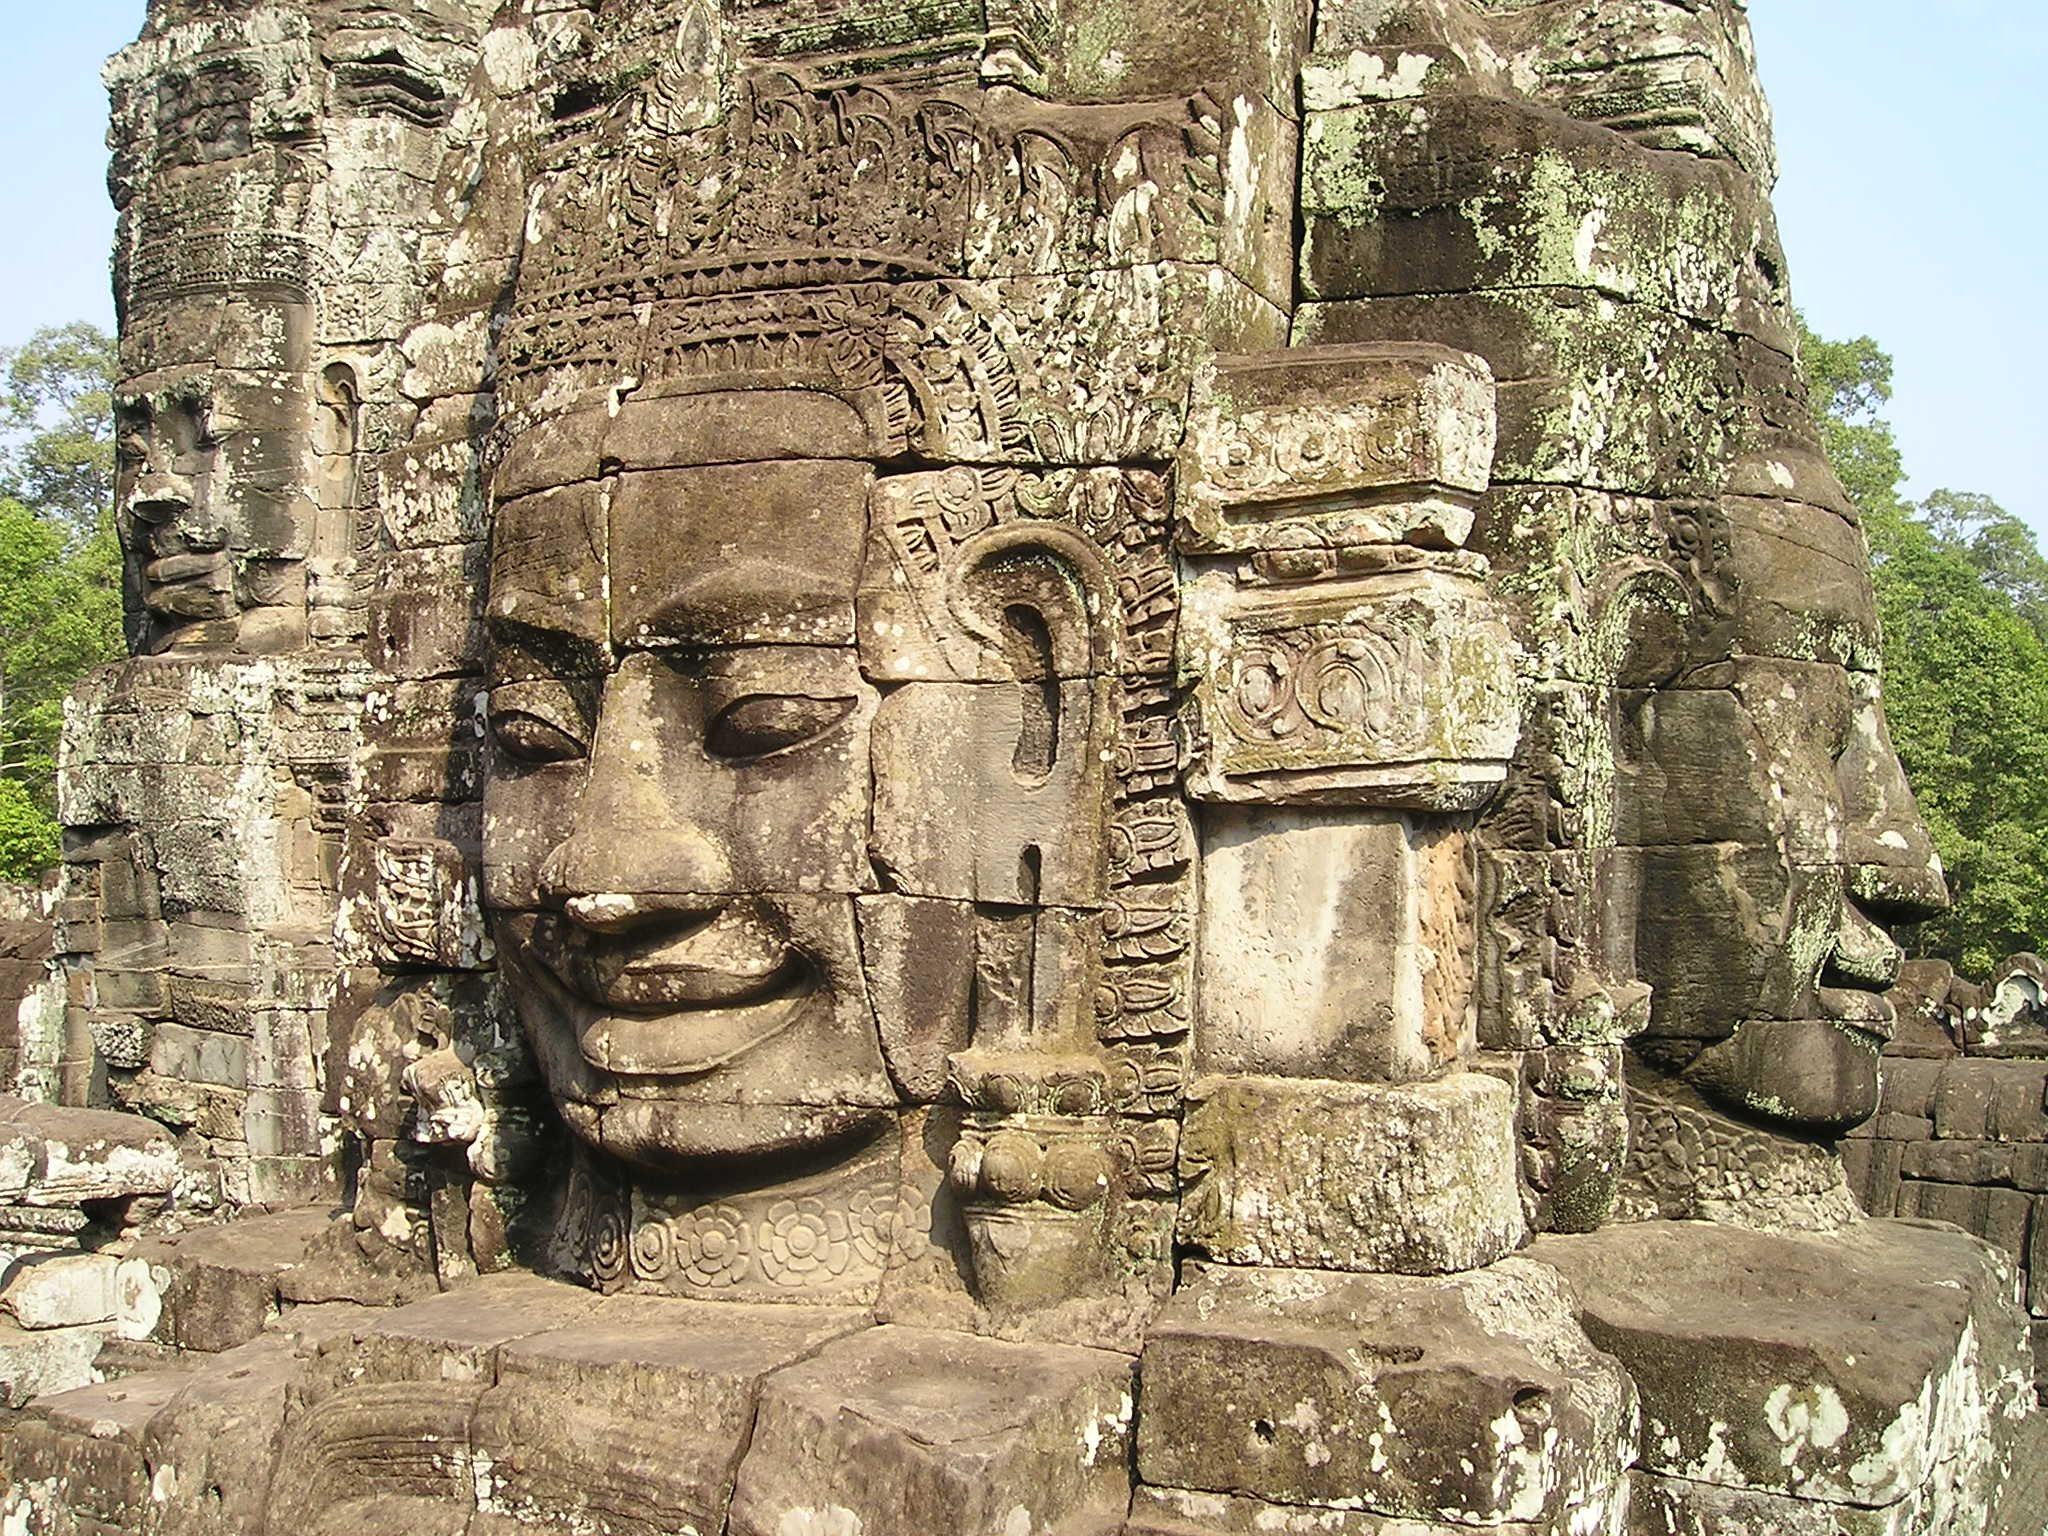
rock, building, stone, monument, statue, asia, landmark, place of worship, face, sculpture, temple, ruins, cambodia, monastery, history, carving, relief, wat, southeast, angkor, stonemasonry, so, archaeological site, stone carving, hindu temple, historic site, gautama buddha, ancient history, maya civilization